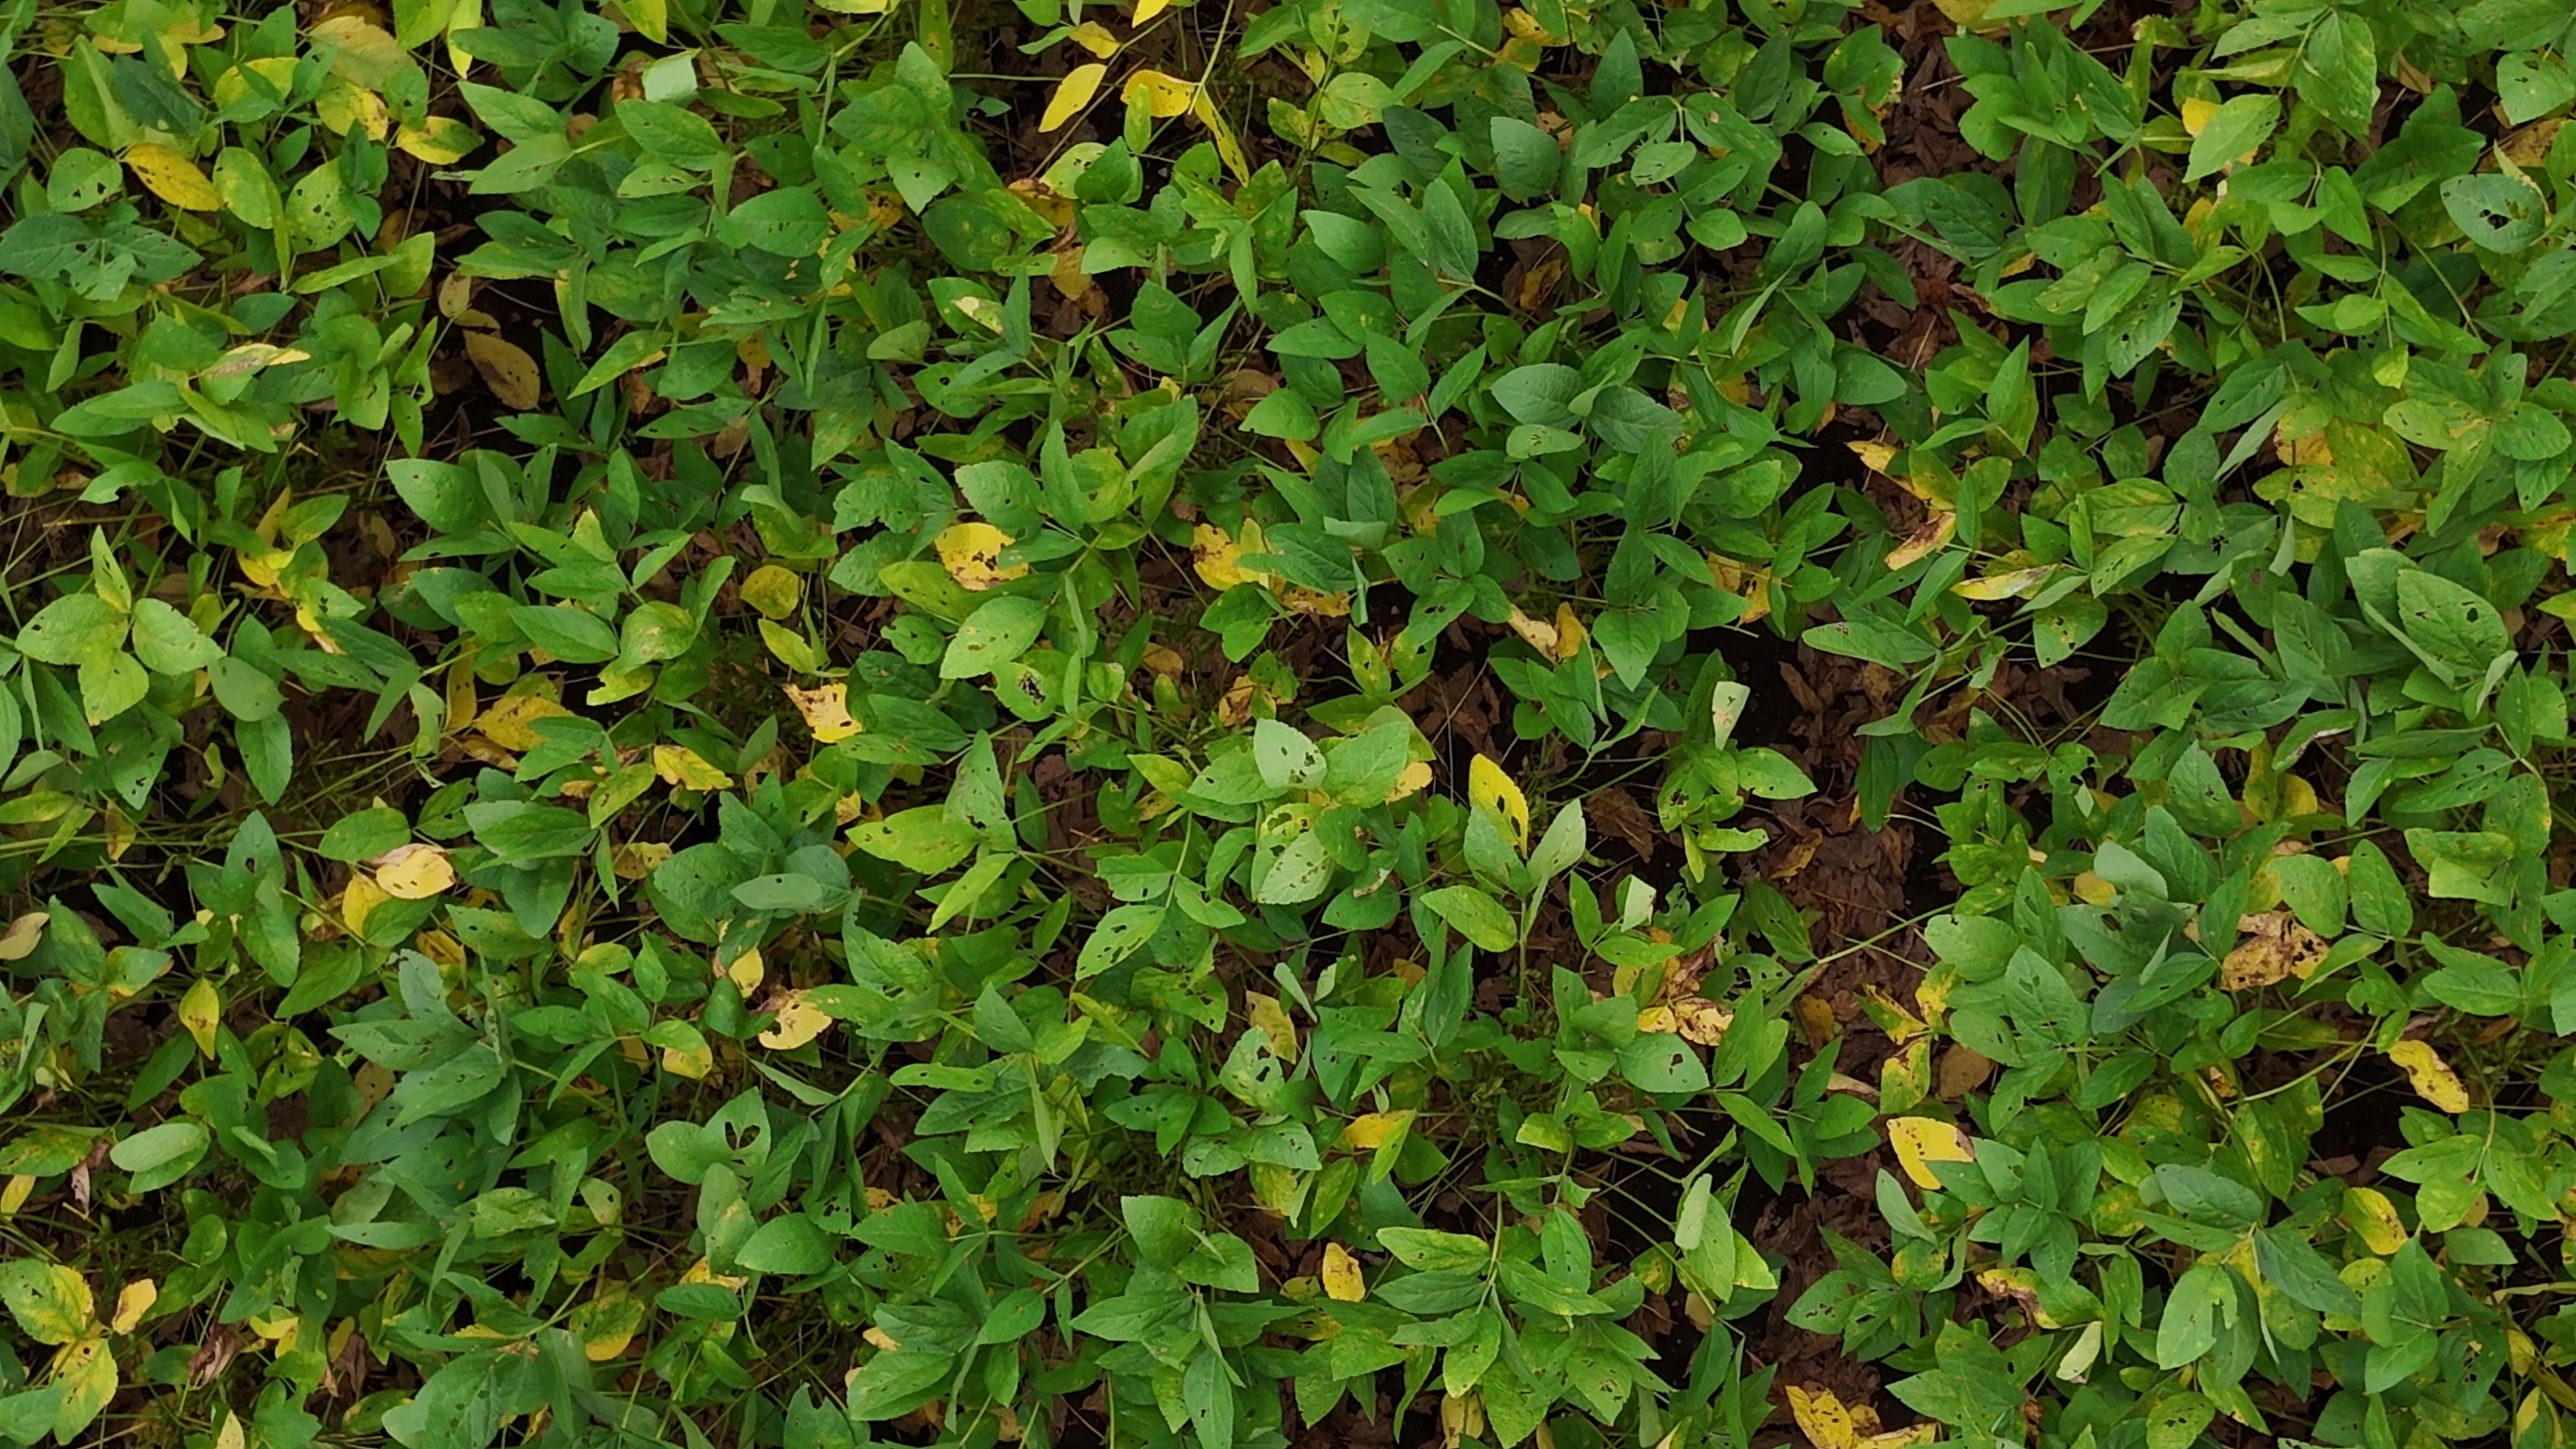
Label: Rust